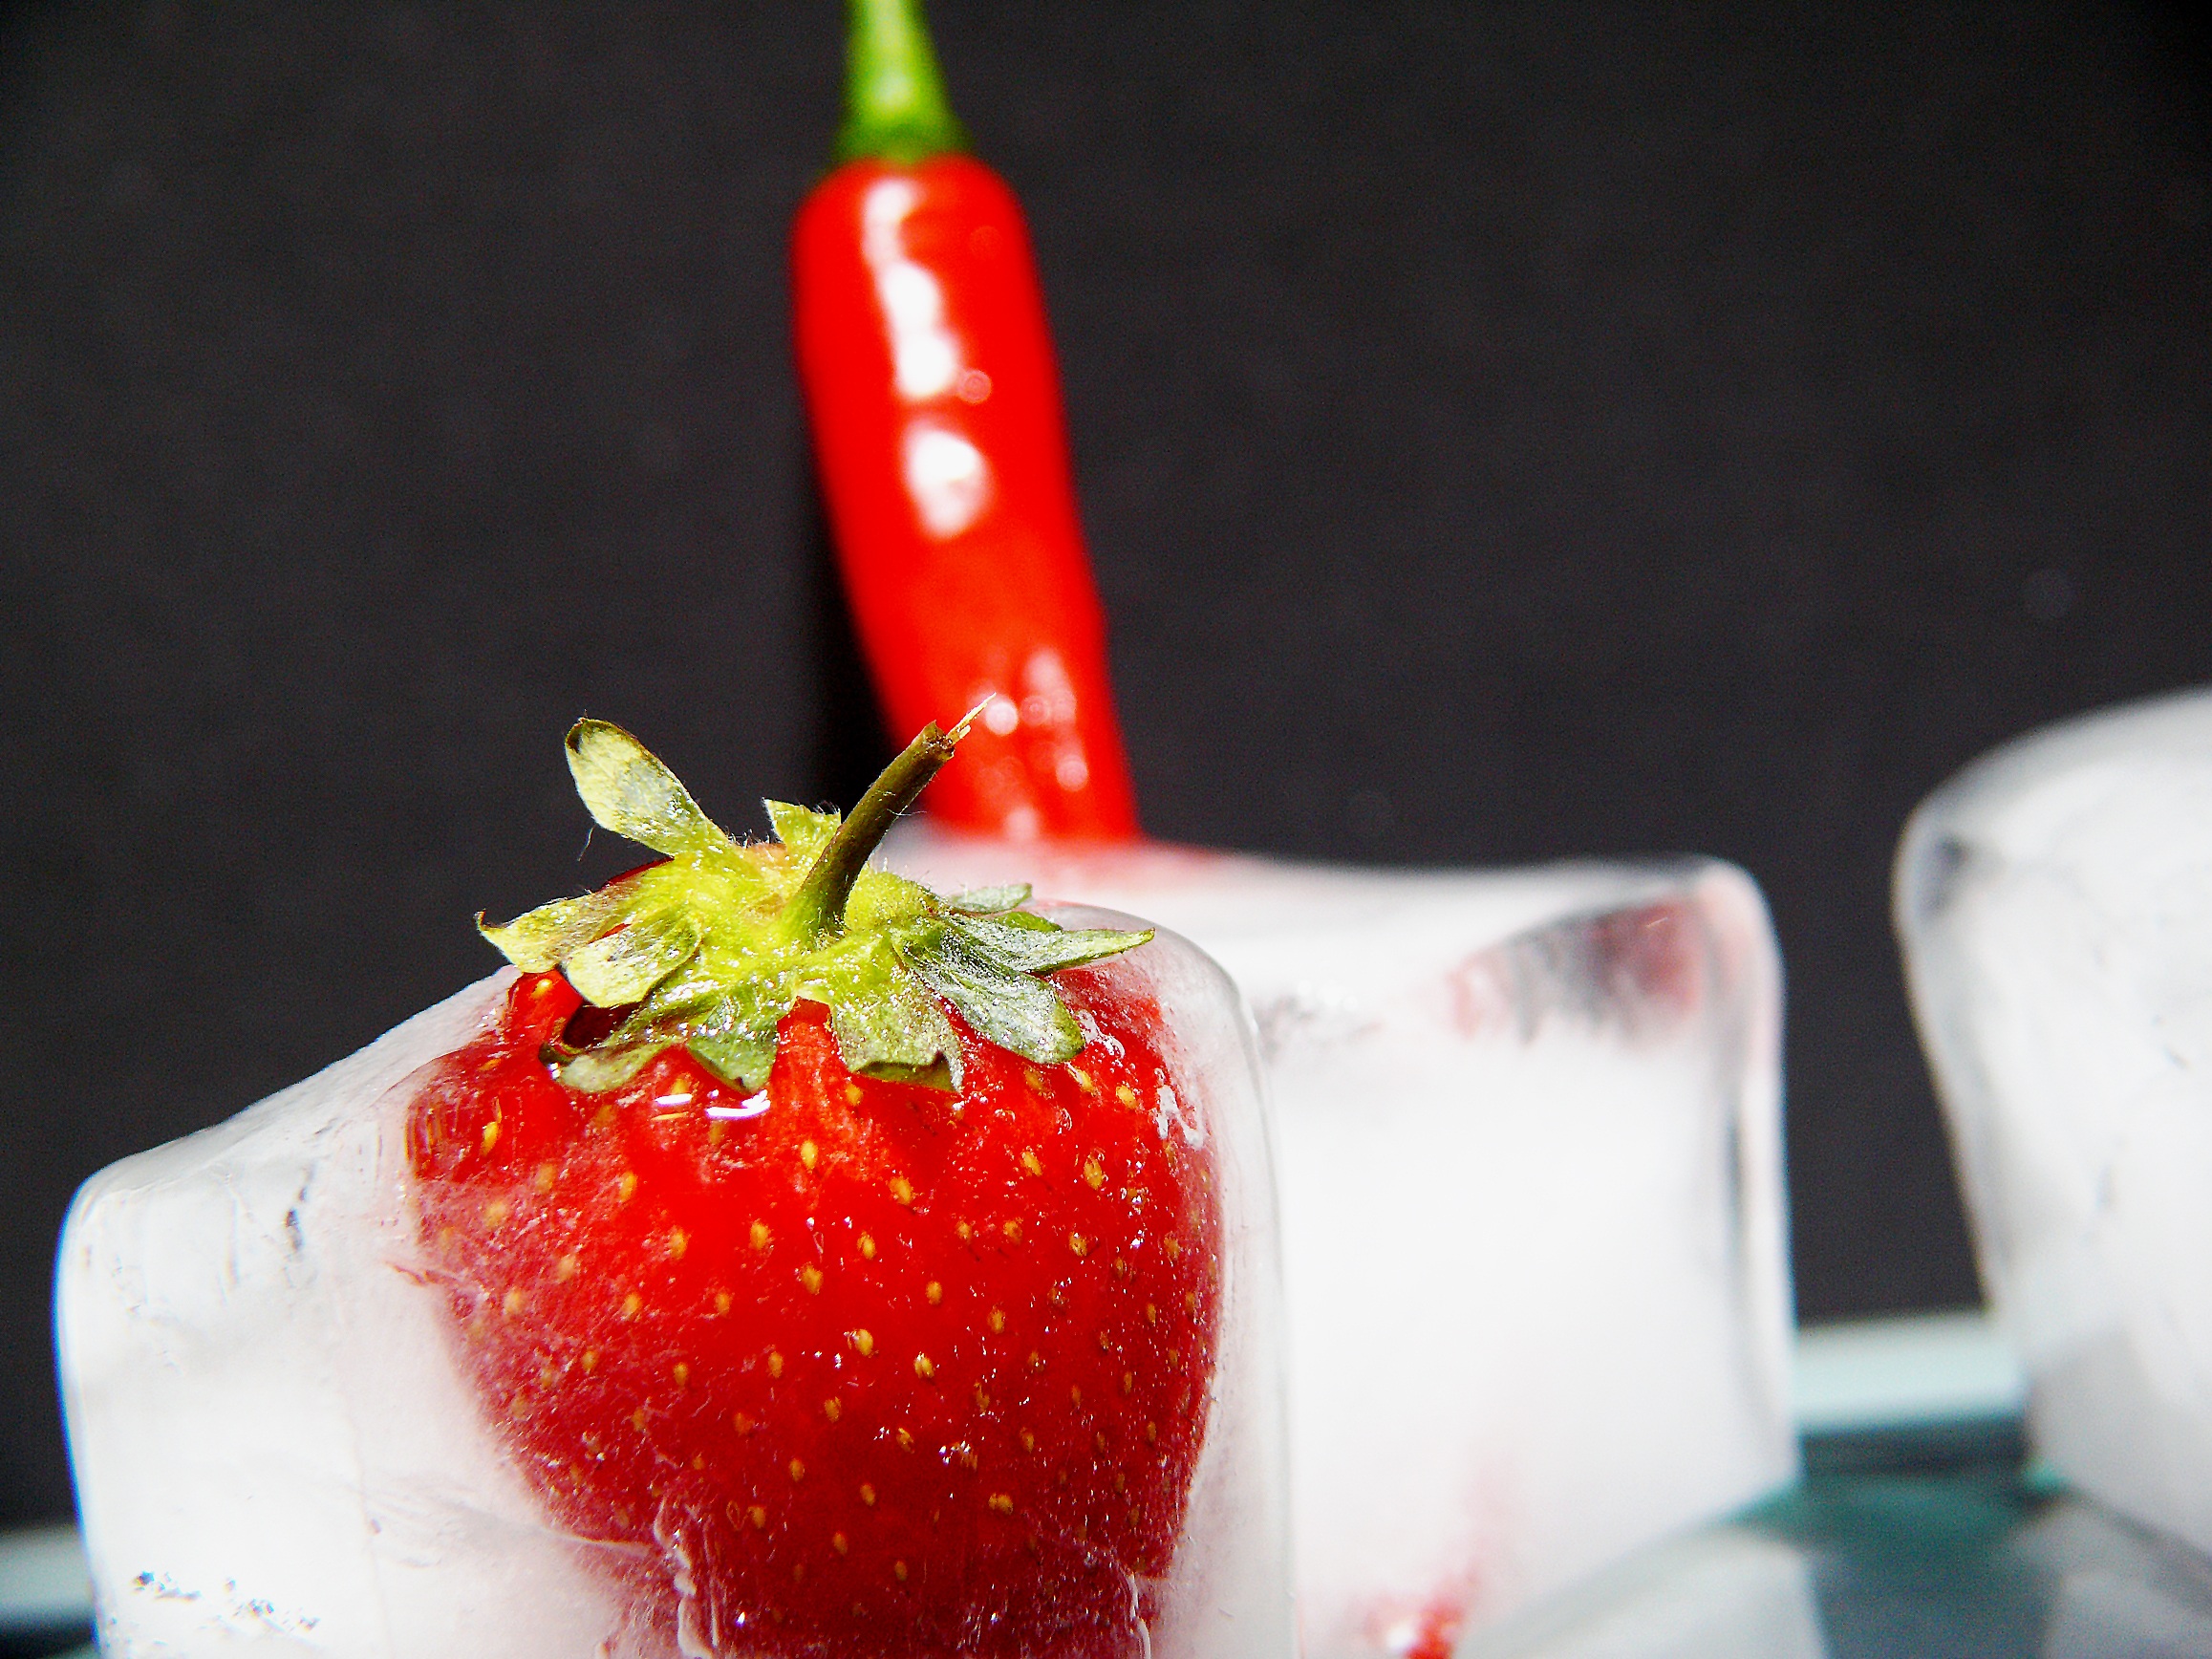
sharp, plant, fruit, berry, ice, food, red, produce, drink, recipe, healthy, dessert, eat, savory, delicious, strawberry, pepperoni, vitamin, vegetables, hot, tasty, fruits, delicate, strawberries, frisch, enjoy, benefit from, bless you, paprika, taste, flavor, appetizing, hunger, delicacy, feasting, flowering plant, strawberry in the ice, tastes sweet, land plant